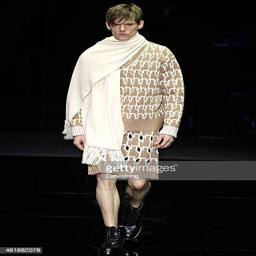
a model walks the runway at the winter fashion show during milan menswear fashion week